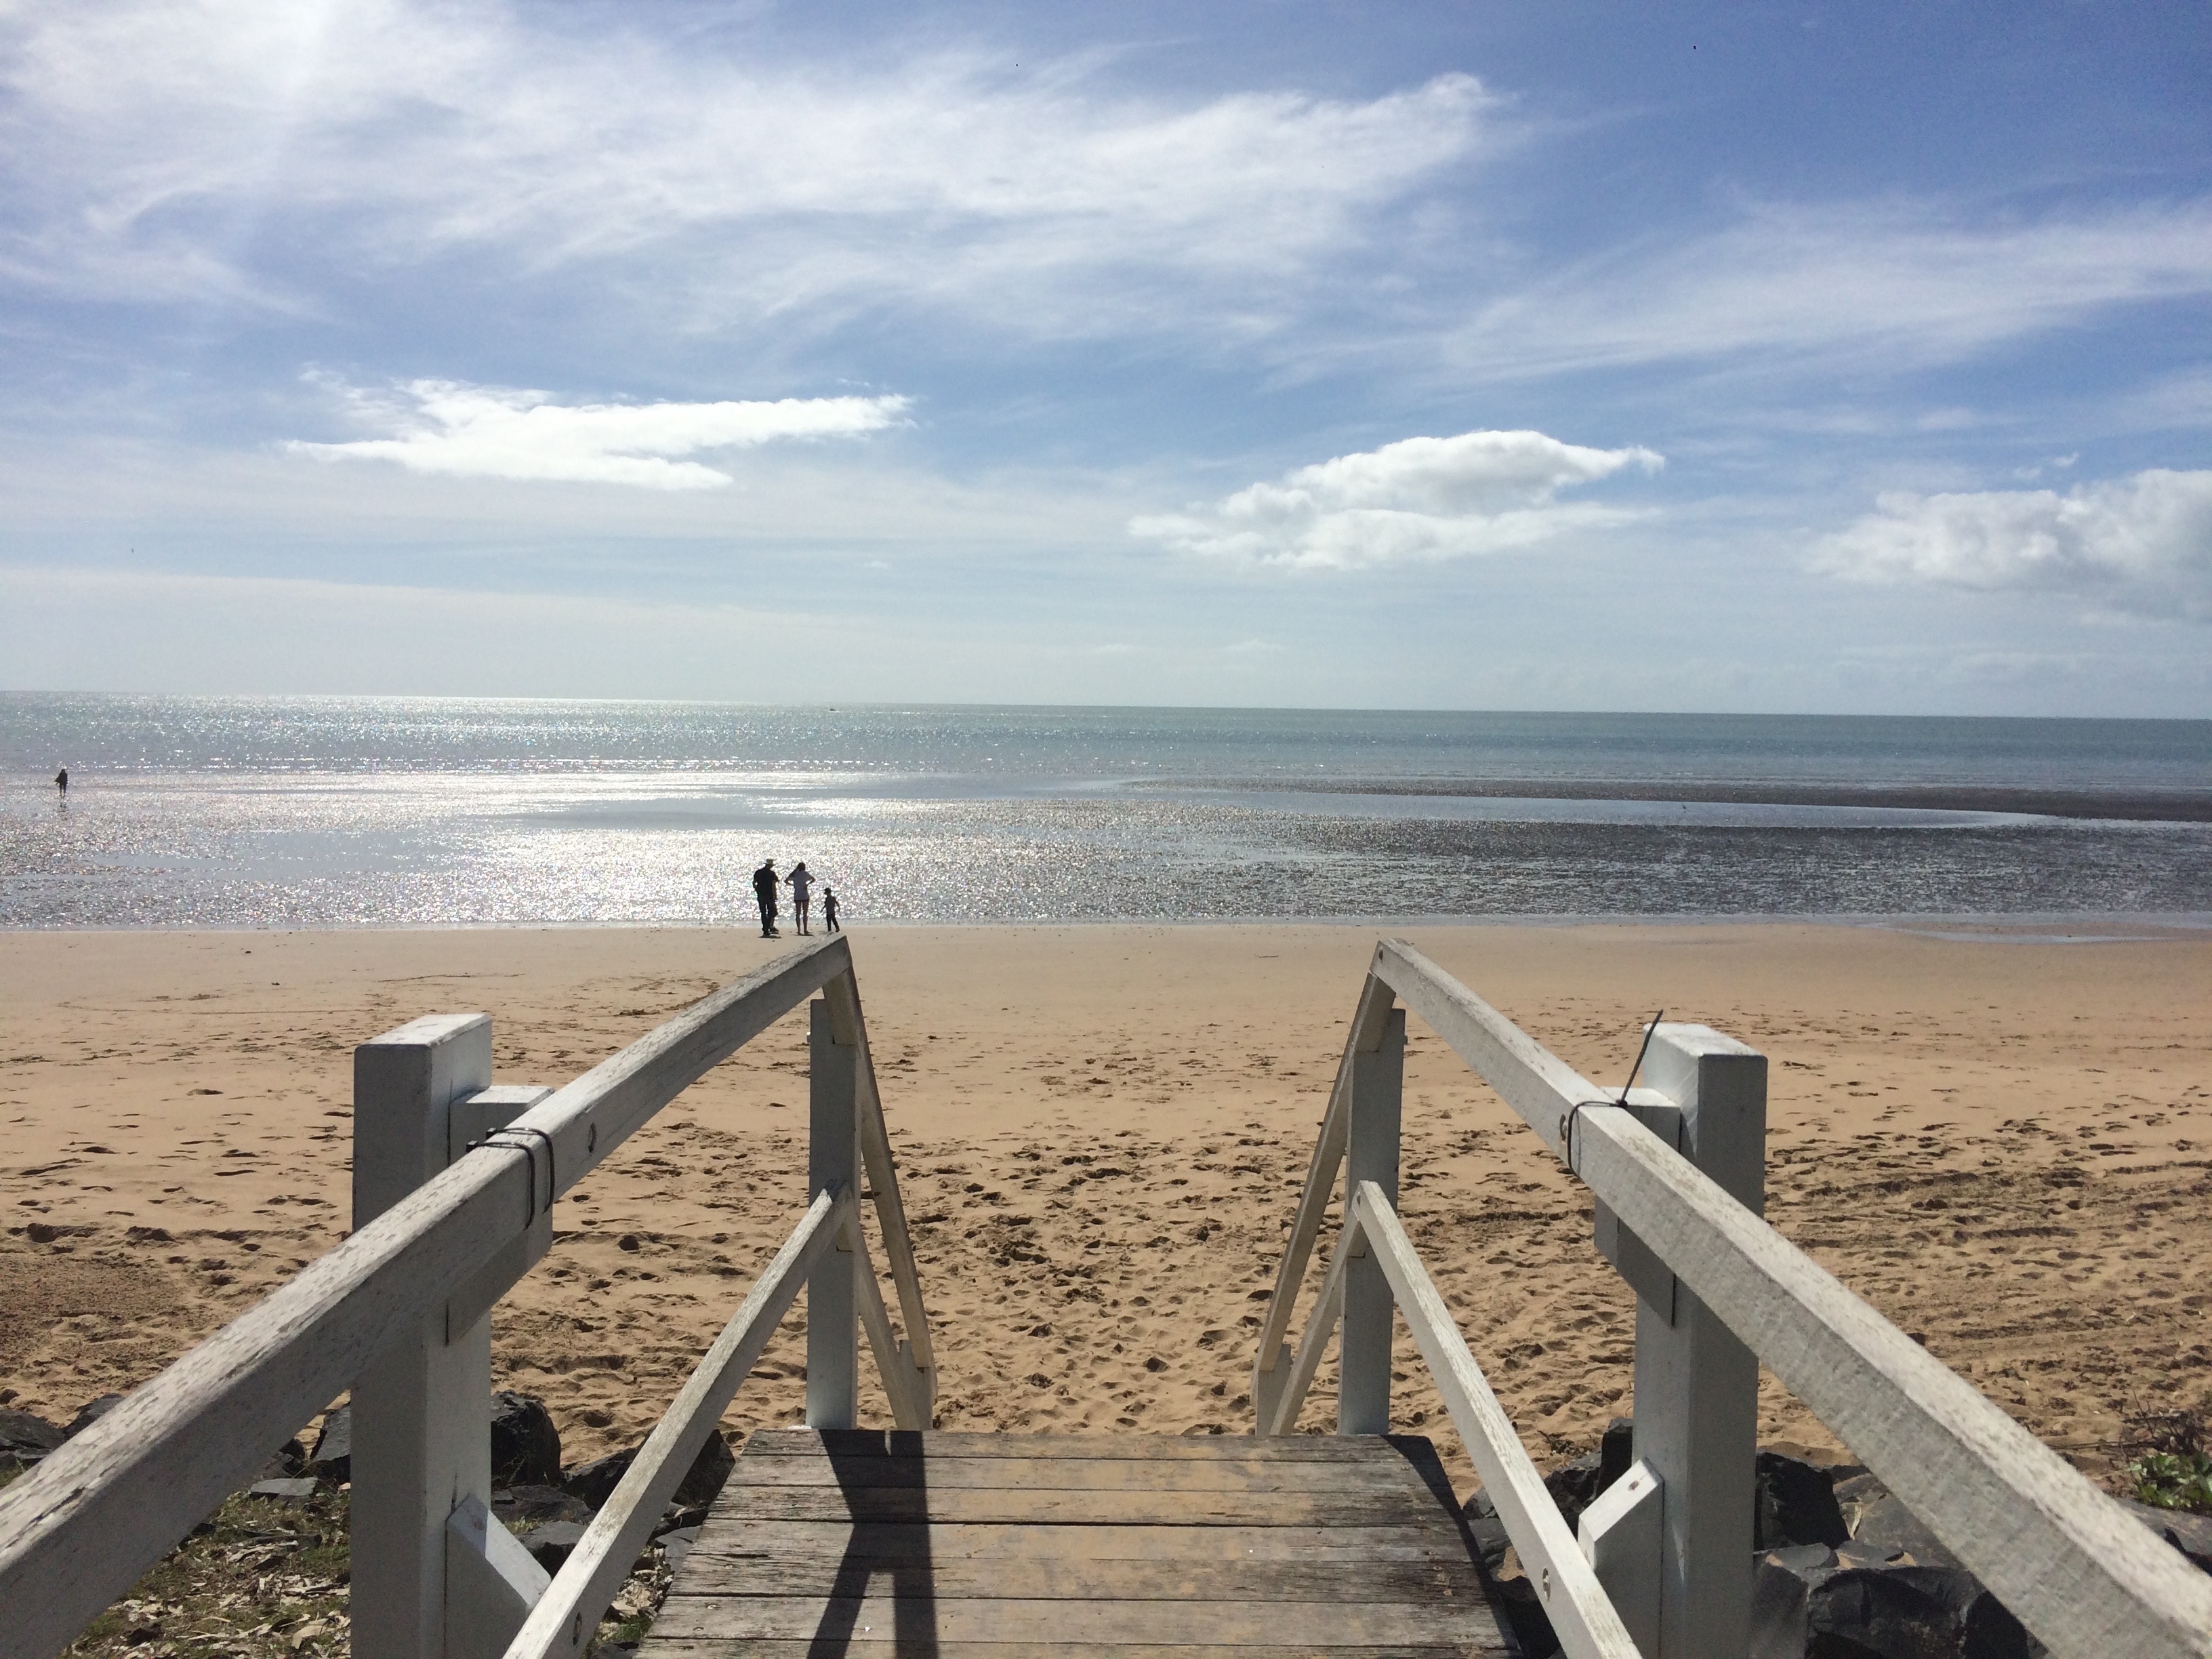
beach, sea, coast, sand, ocean, horizon, boardwalk, shore, wave, pier, walkway, vacation, bay, body of water, breakwater, cape